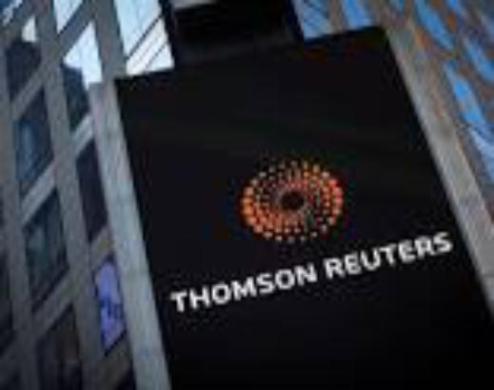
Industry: Others